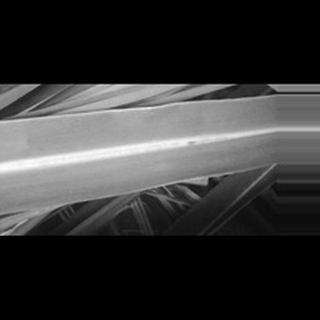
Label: sugarcane_red_rot